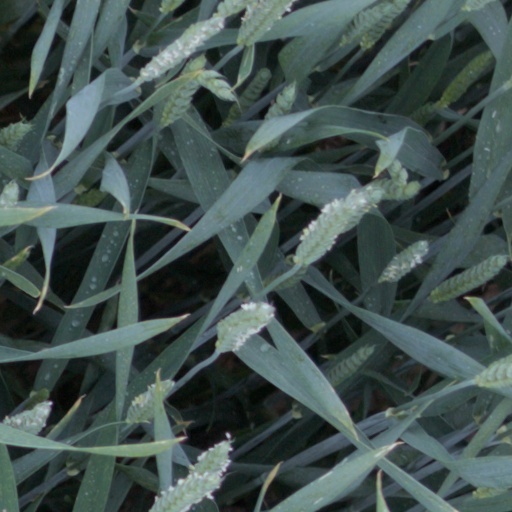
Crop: wheat